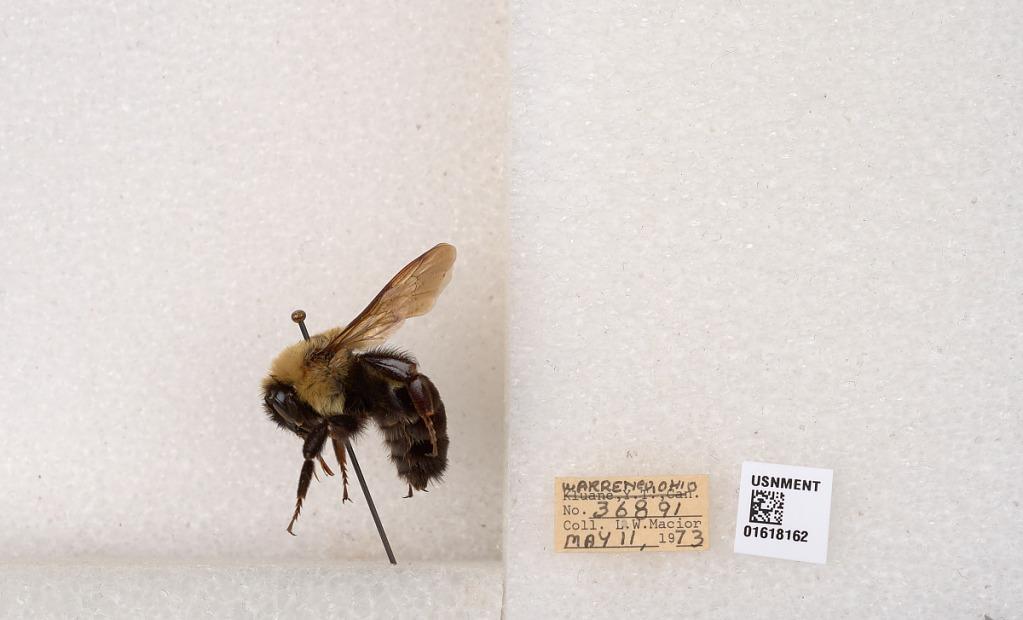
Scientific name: Bombus impatiens Cresson
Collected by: L. Macior
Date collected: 1973-5-11
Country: United States
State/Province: Ohio
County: Warren
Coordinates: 39.4276, -84.1668